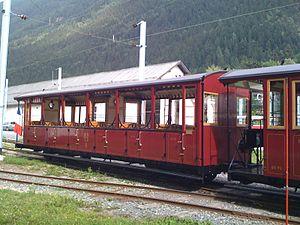
Voiture historique du chemin de fer du Montenvers
Le chemin de fer du Montenvers est une ligne de chemin de fer à crémaillère française de Haute-Savoie à voie métrique de 5,1 kilomètres. Elle a été inaugurée en 1909, et relie Chamonix-Mont-Blanc au Montenvers, un point de vue sur la mer de Glace qui permet aux touristes d'accéder à une grotte de glace. En 2009, avec plus de 800 000 voyageurs, cette ligne était l'attraction touristique la plus fréquentée de la région Rhône-Alpes.